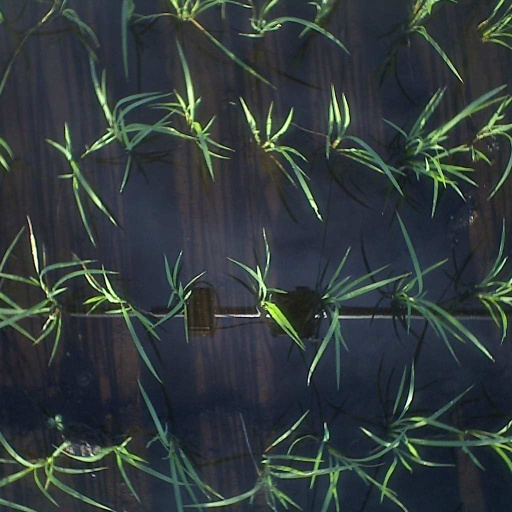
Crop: rice